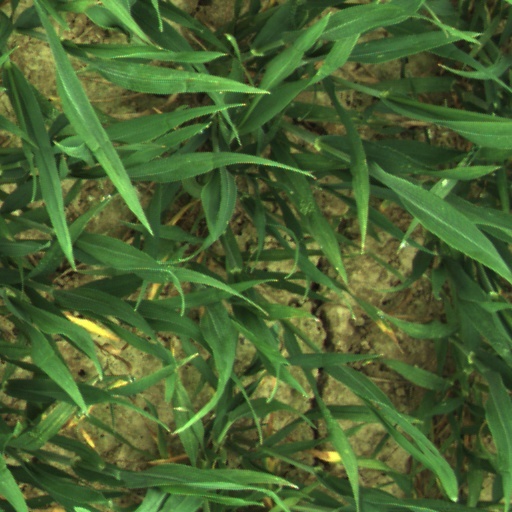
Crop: wheat